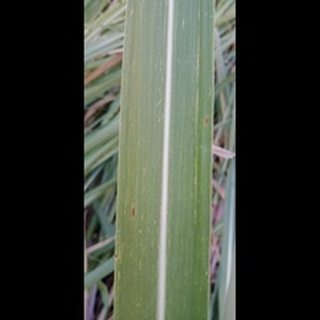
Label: sugarcane_mosaic